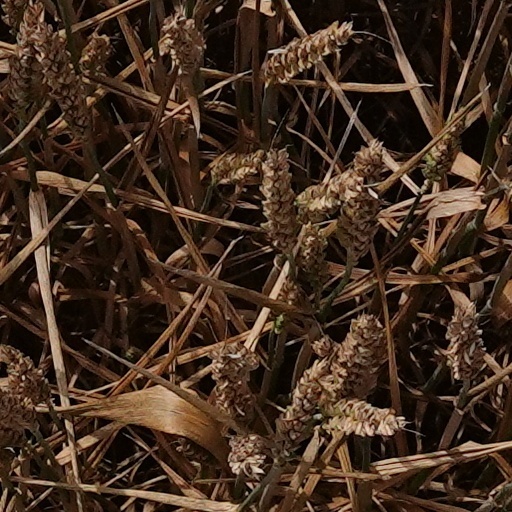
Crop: wheat